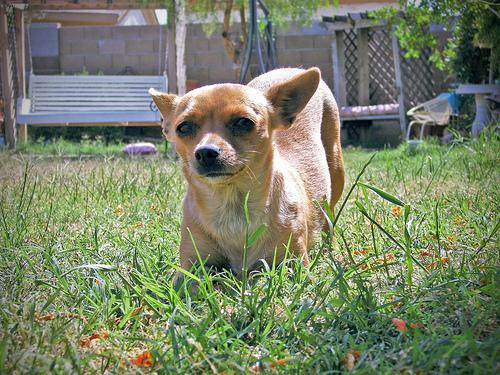
Breed: chihuahua